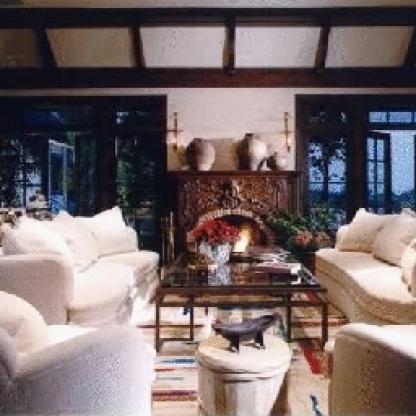
Scene: Indoor